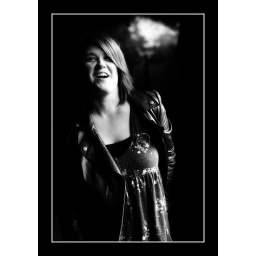
Model lit by window light in a very dark building.Made black and white and a soft filter applied.